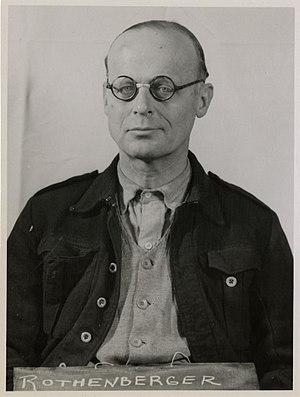
Le procès des Juges a été le troisième des douze procès pour crimes de guerre organisé par les autorités américaines dans leur zone d'occupation en Allemagne, à Nuremberg, après la fin de la Seconde Guerre mondiale.